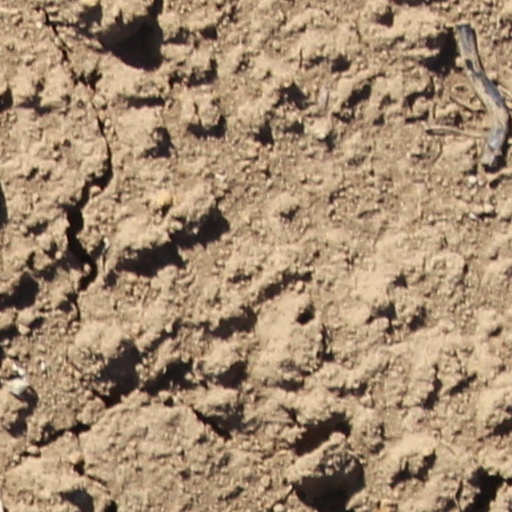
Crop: wheat